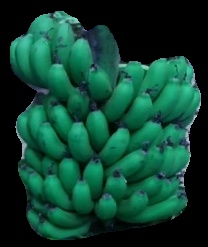
Variety: pachbale
Grade: grade2